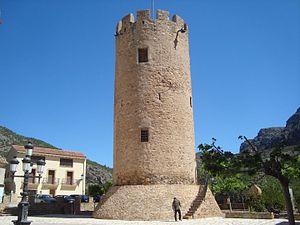
Argelita, en castillan et officiellement, est une commune d'Espagne de la province de Castellón dans la Communauté valencienne. Elle est située dans la comarque de l'Alto Mijares et dans la zone à prédominance linguistique castillane.